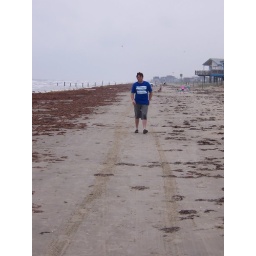
Find the face hidden in the sand